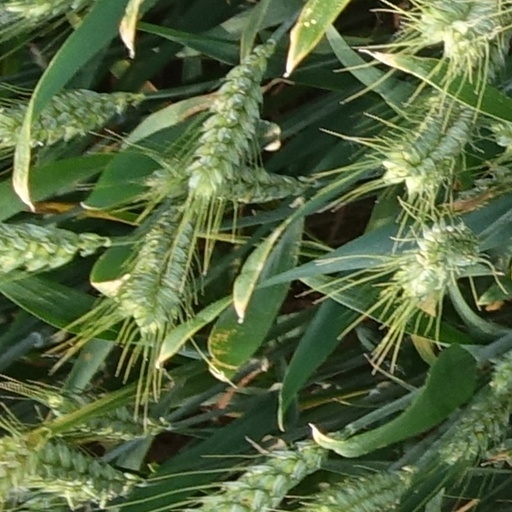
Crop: wheat